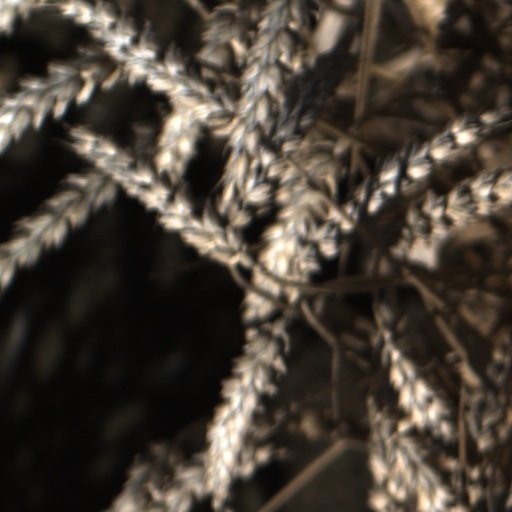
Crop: wheat